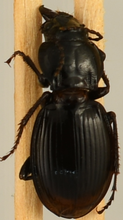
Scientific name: Cyclotrachelus torvus
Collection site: Northern Great Plains Research Laboratory Site (NOGP), plot NOGP_009